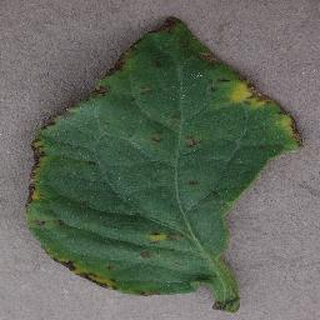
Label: tomato_bacterial_spot